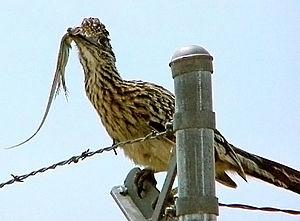
Le Grand Géocoucou, parfois aussi appelé Géocoucou de Californie, est une espèce d'oiseaux coureurs nord-américains de la famille des cuculidés qui compte, entre autres, les coucous.